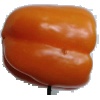
Label: Pepper Orange 1